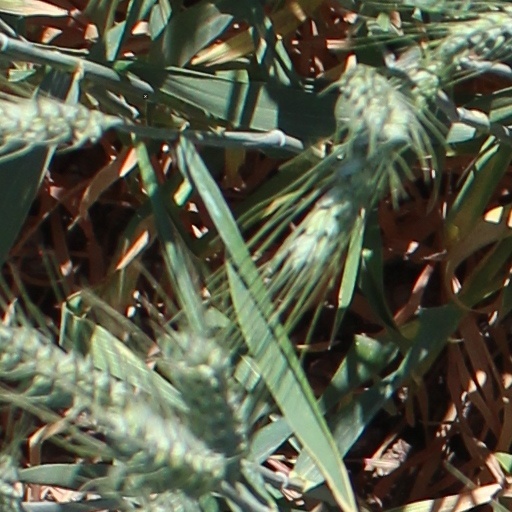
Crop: wheat